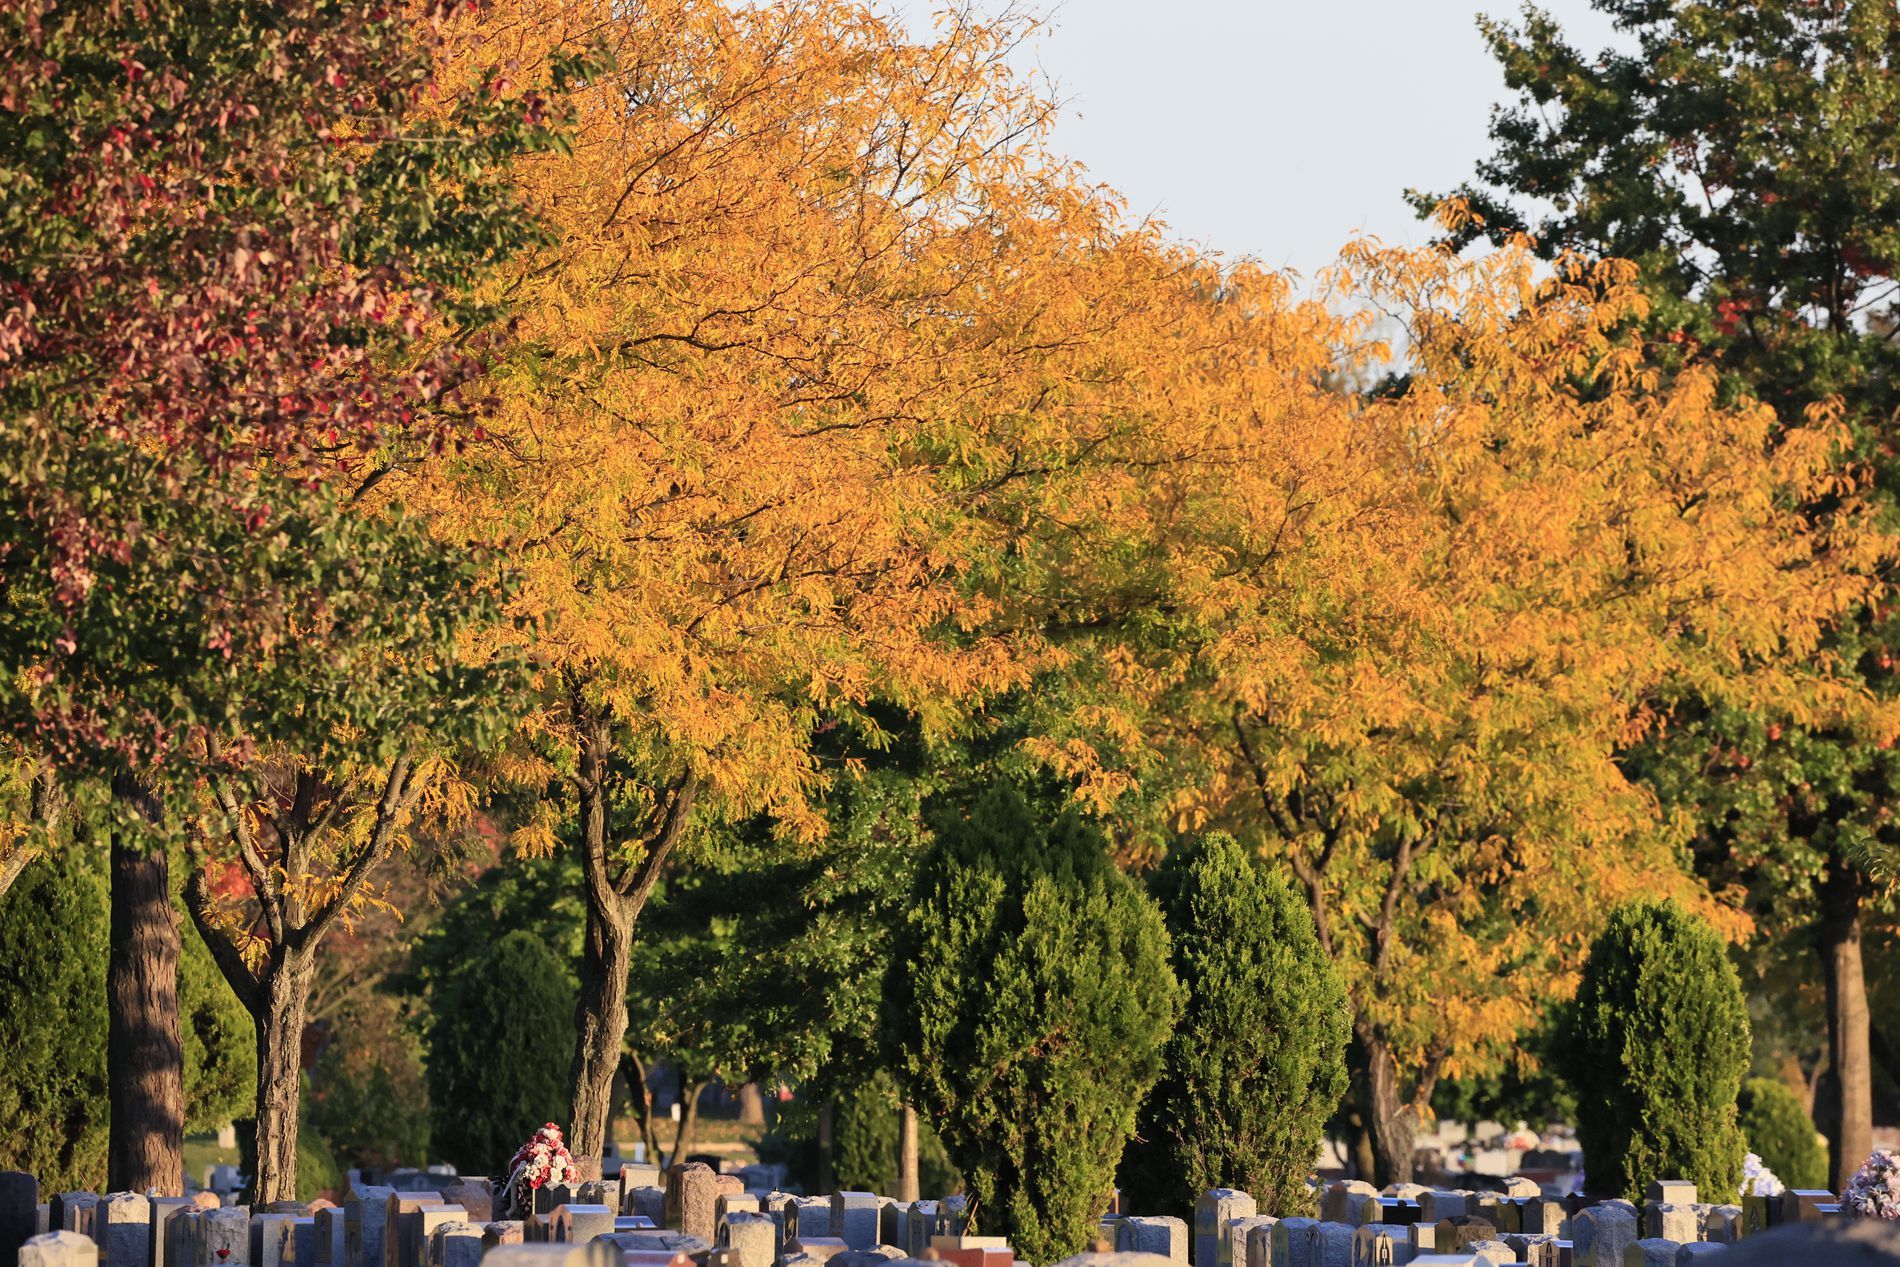
Memories Reflection.
A picture featuring a wide shot of trees in different color shades set behind grey and white gravestones with flowers placed on some, creating a lovely yet sad scene.
A wide landscape shot taken from a slightly elevated perspective with a color palette of golden yellow, green, blue, and hints of colors from leaves and flowers set against grey and white stones, creating a sad yet calm atmosphere.
Labels: Plant, Tree, Tree Trunk, Nature, Outdoors, Scenery, Autumn, Graveyard, Fir, Maple, Leaf, Vegetation, Grass, Grove, Land, Woodland, Gravestone, Tomb, Park, Sky, Gravestones, Trees, Flowers
Camera: Canon Canon EOS R6
Lens: 150.0 - 600.0 mm, Canon 150-600mm F5-6.3 DG OS HSM | Contemporary 015
Aperture: F10
Exposure: 1/2000 sec
ISO: 5000
Focal length: 435.0 mm